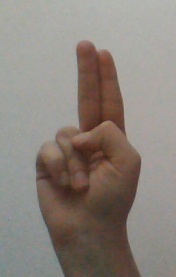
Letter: taa